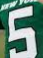
Number: 5